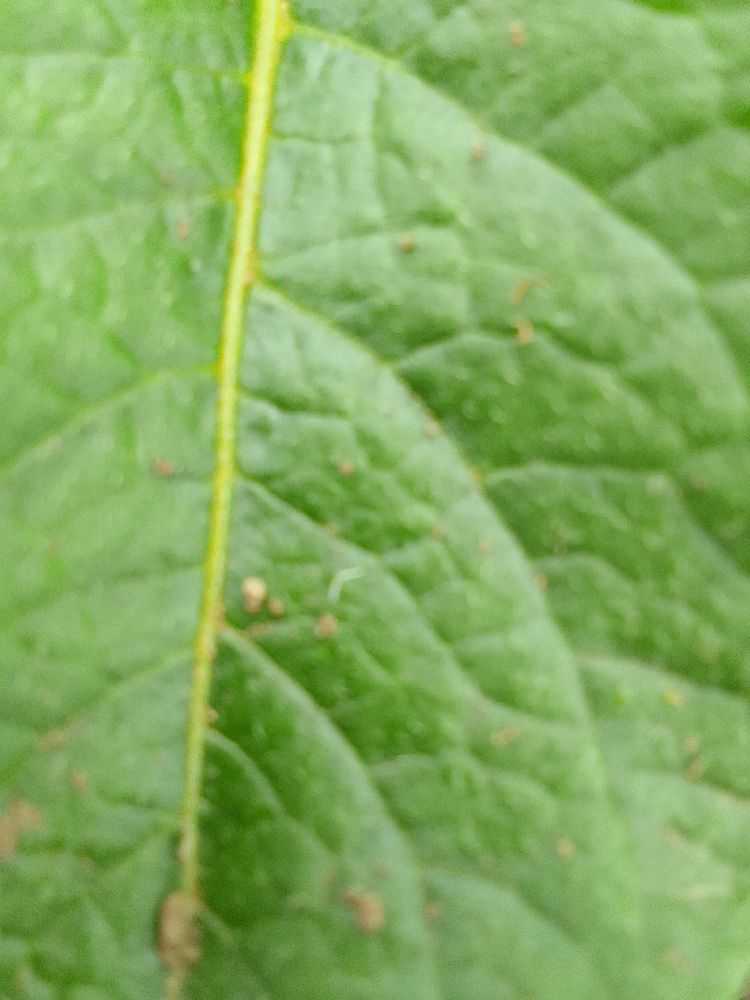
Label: Healthy